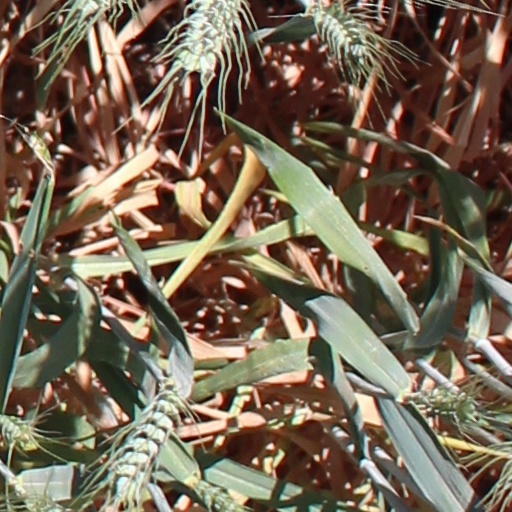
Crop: wheat